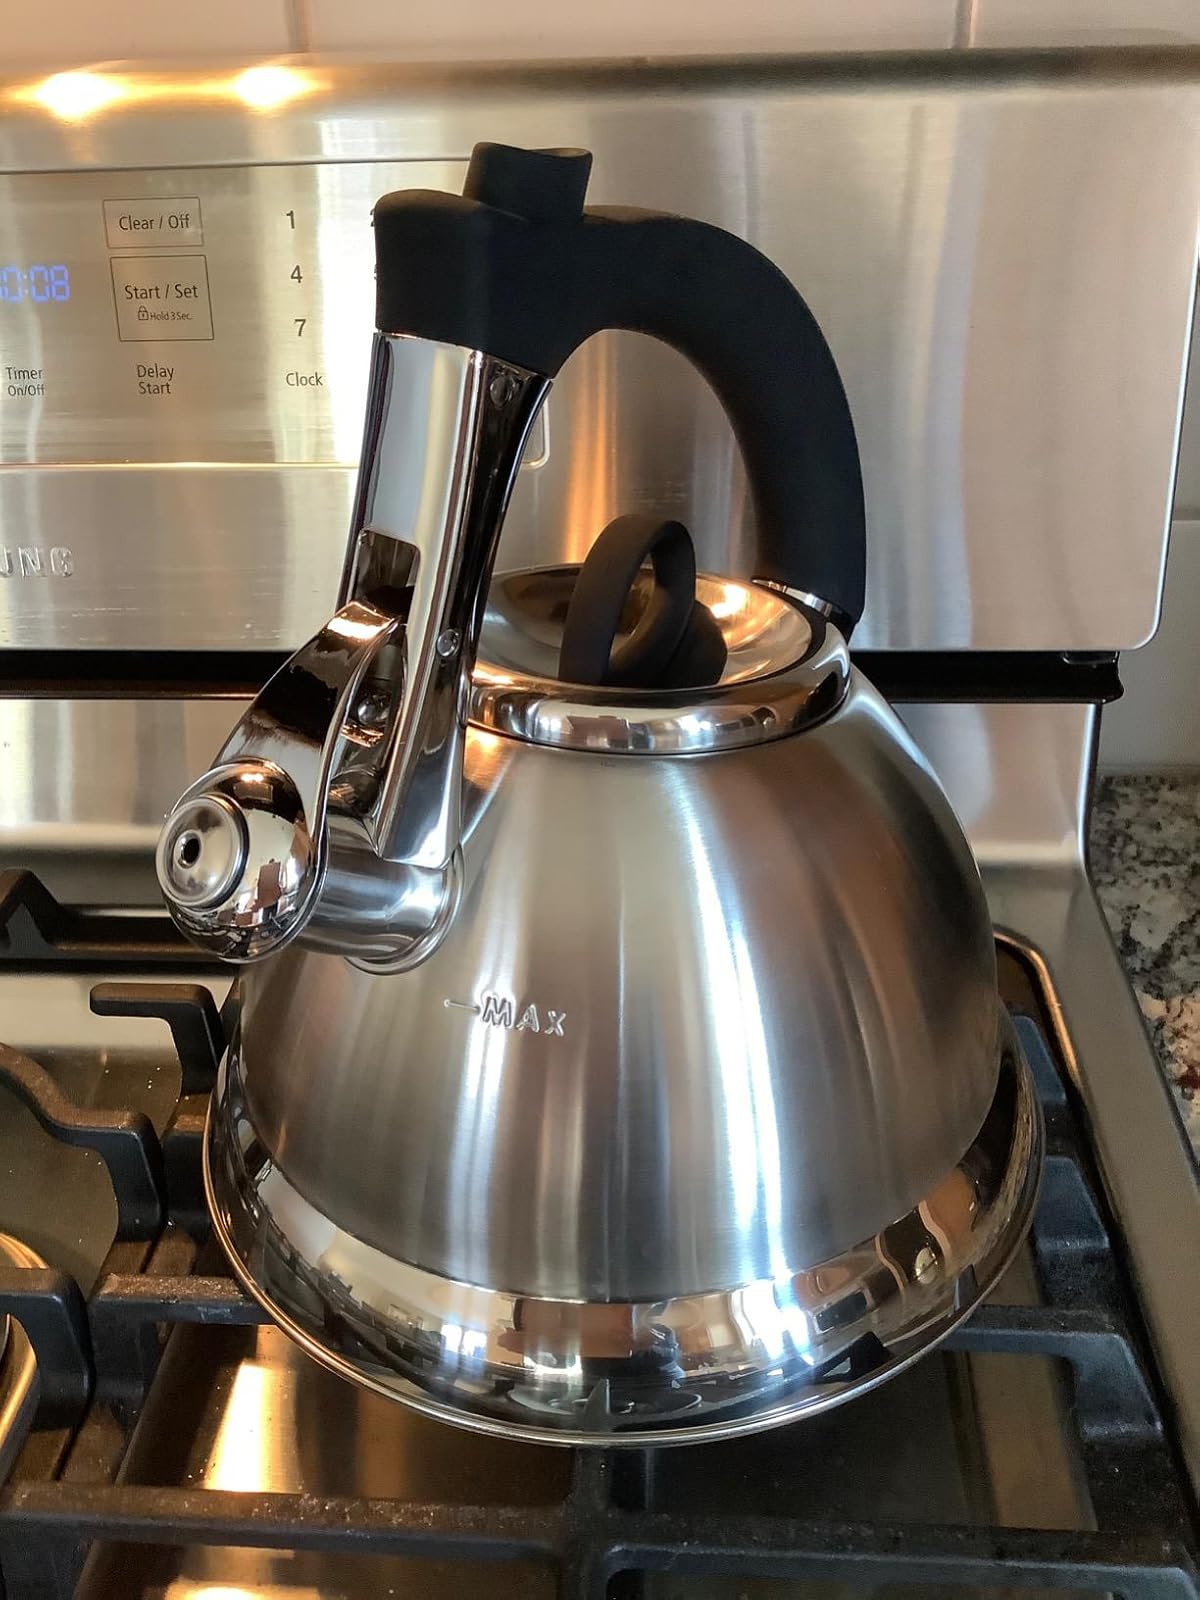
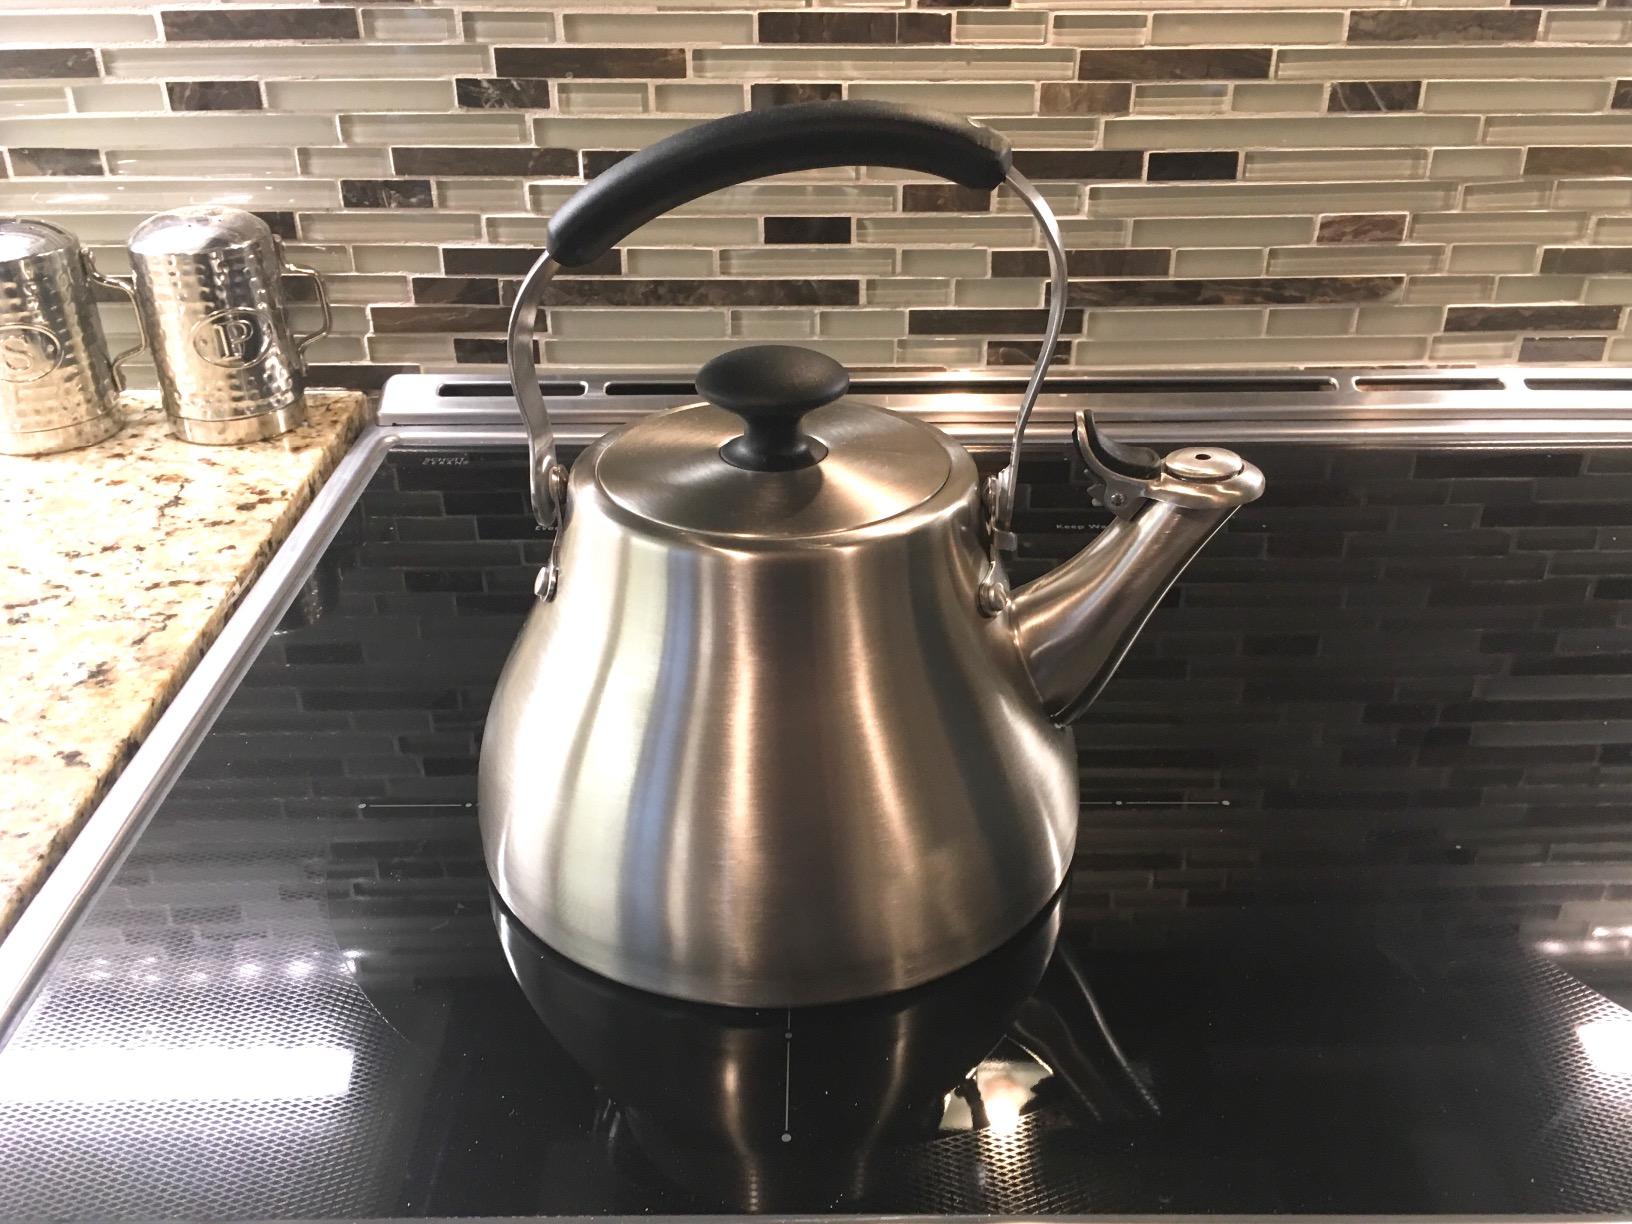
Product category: items_kettle
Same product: no